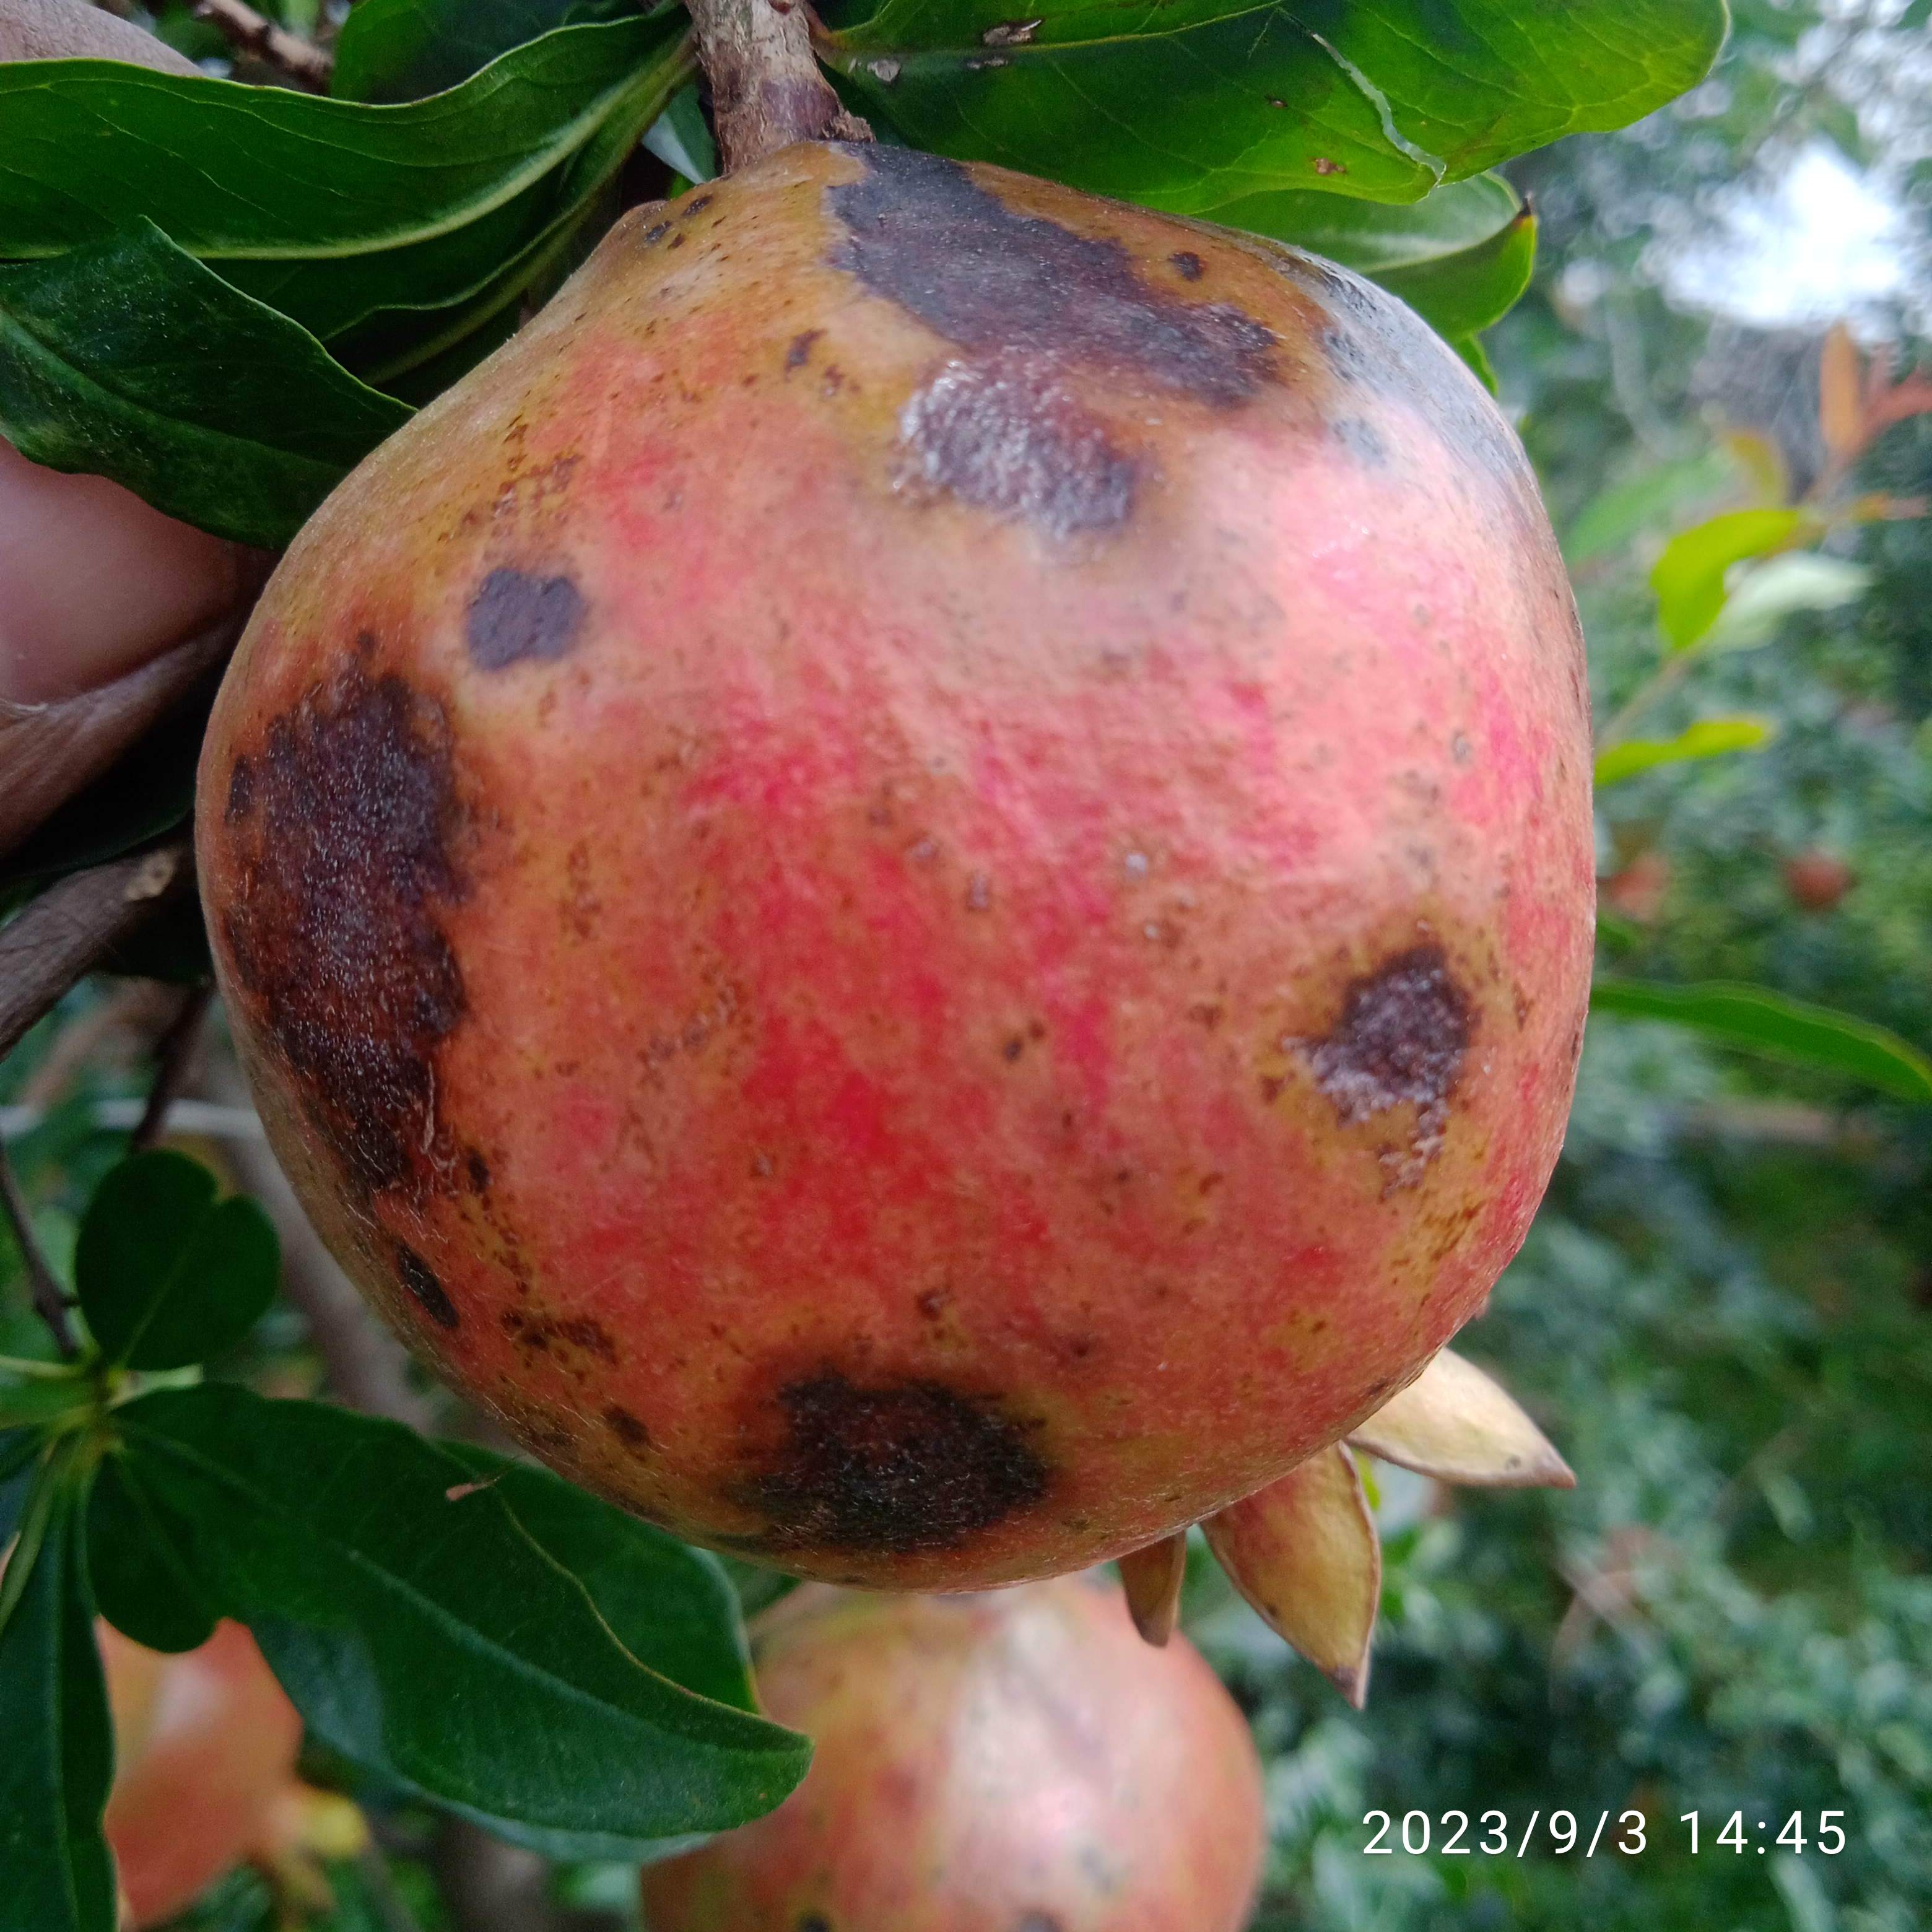
Label: Anthracnose